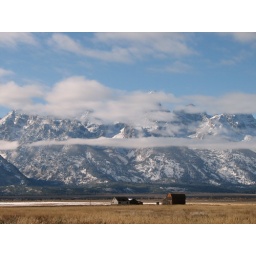
This was taken on Antelope Flats Road overlooking a house and barn on Mormon Row in Grand Teton NP, Wyoming